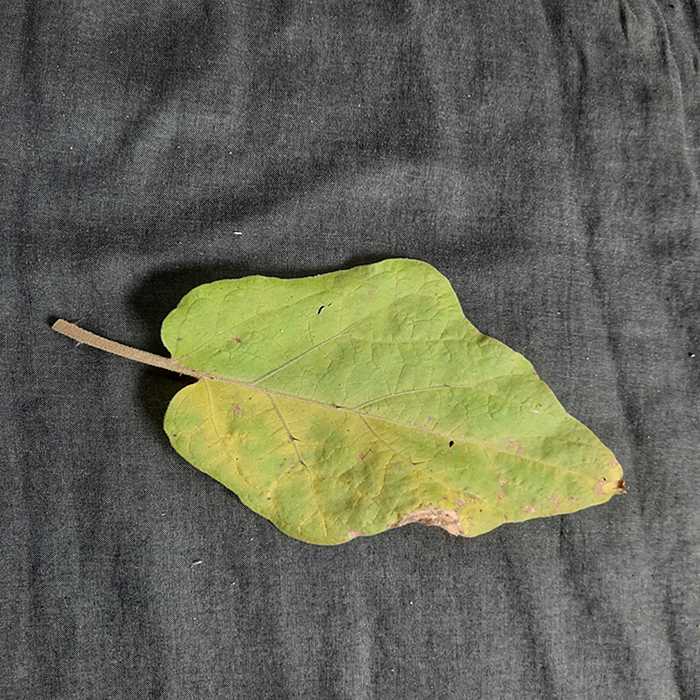
Plant: Eggplant
Label: Eggplant verticillium wilt